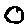
Label: 0